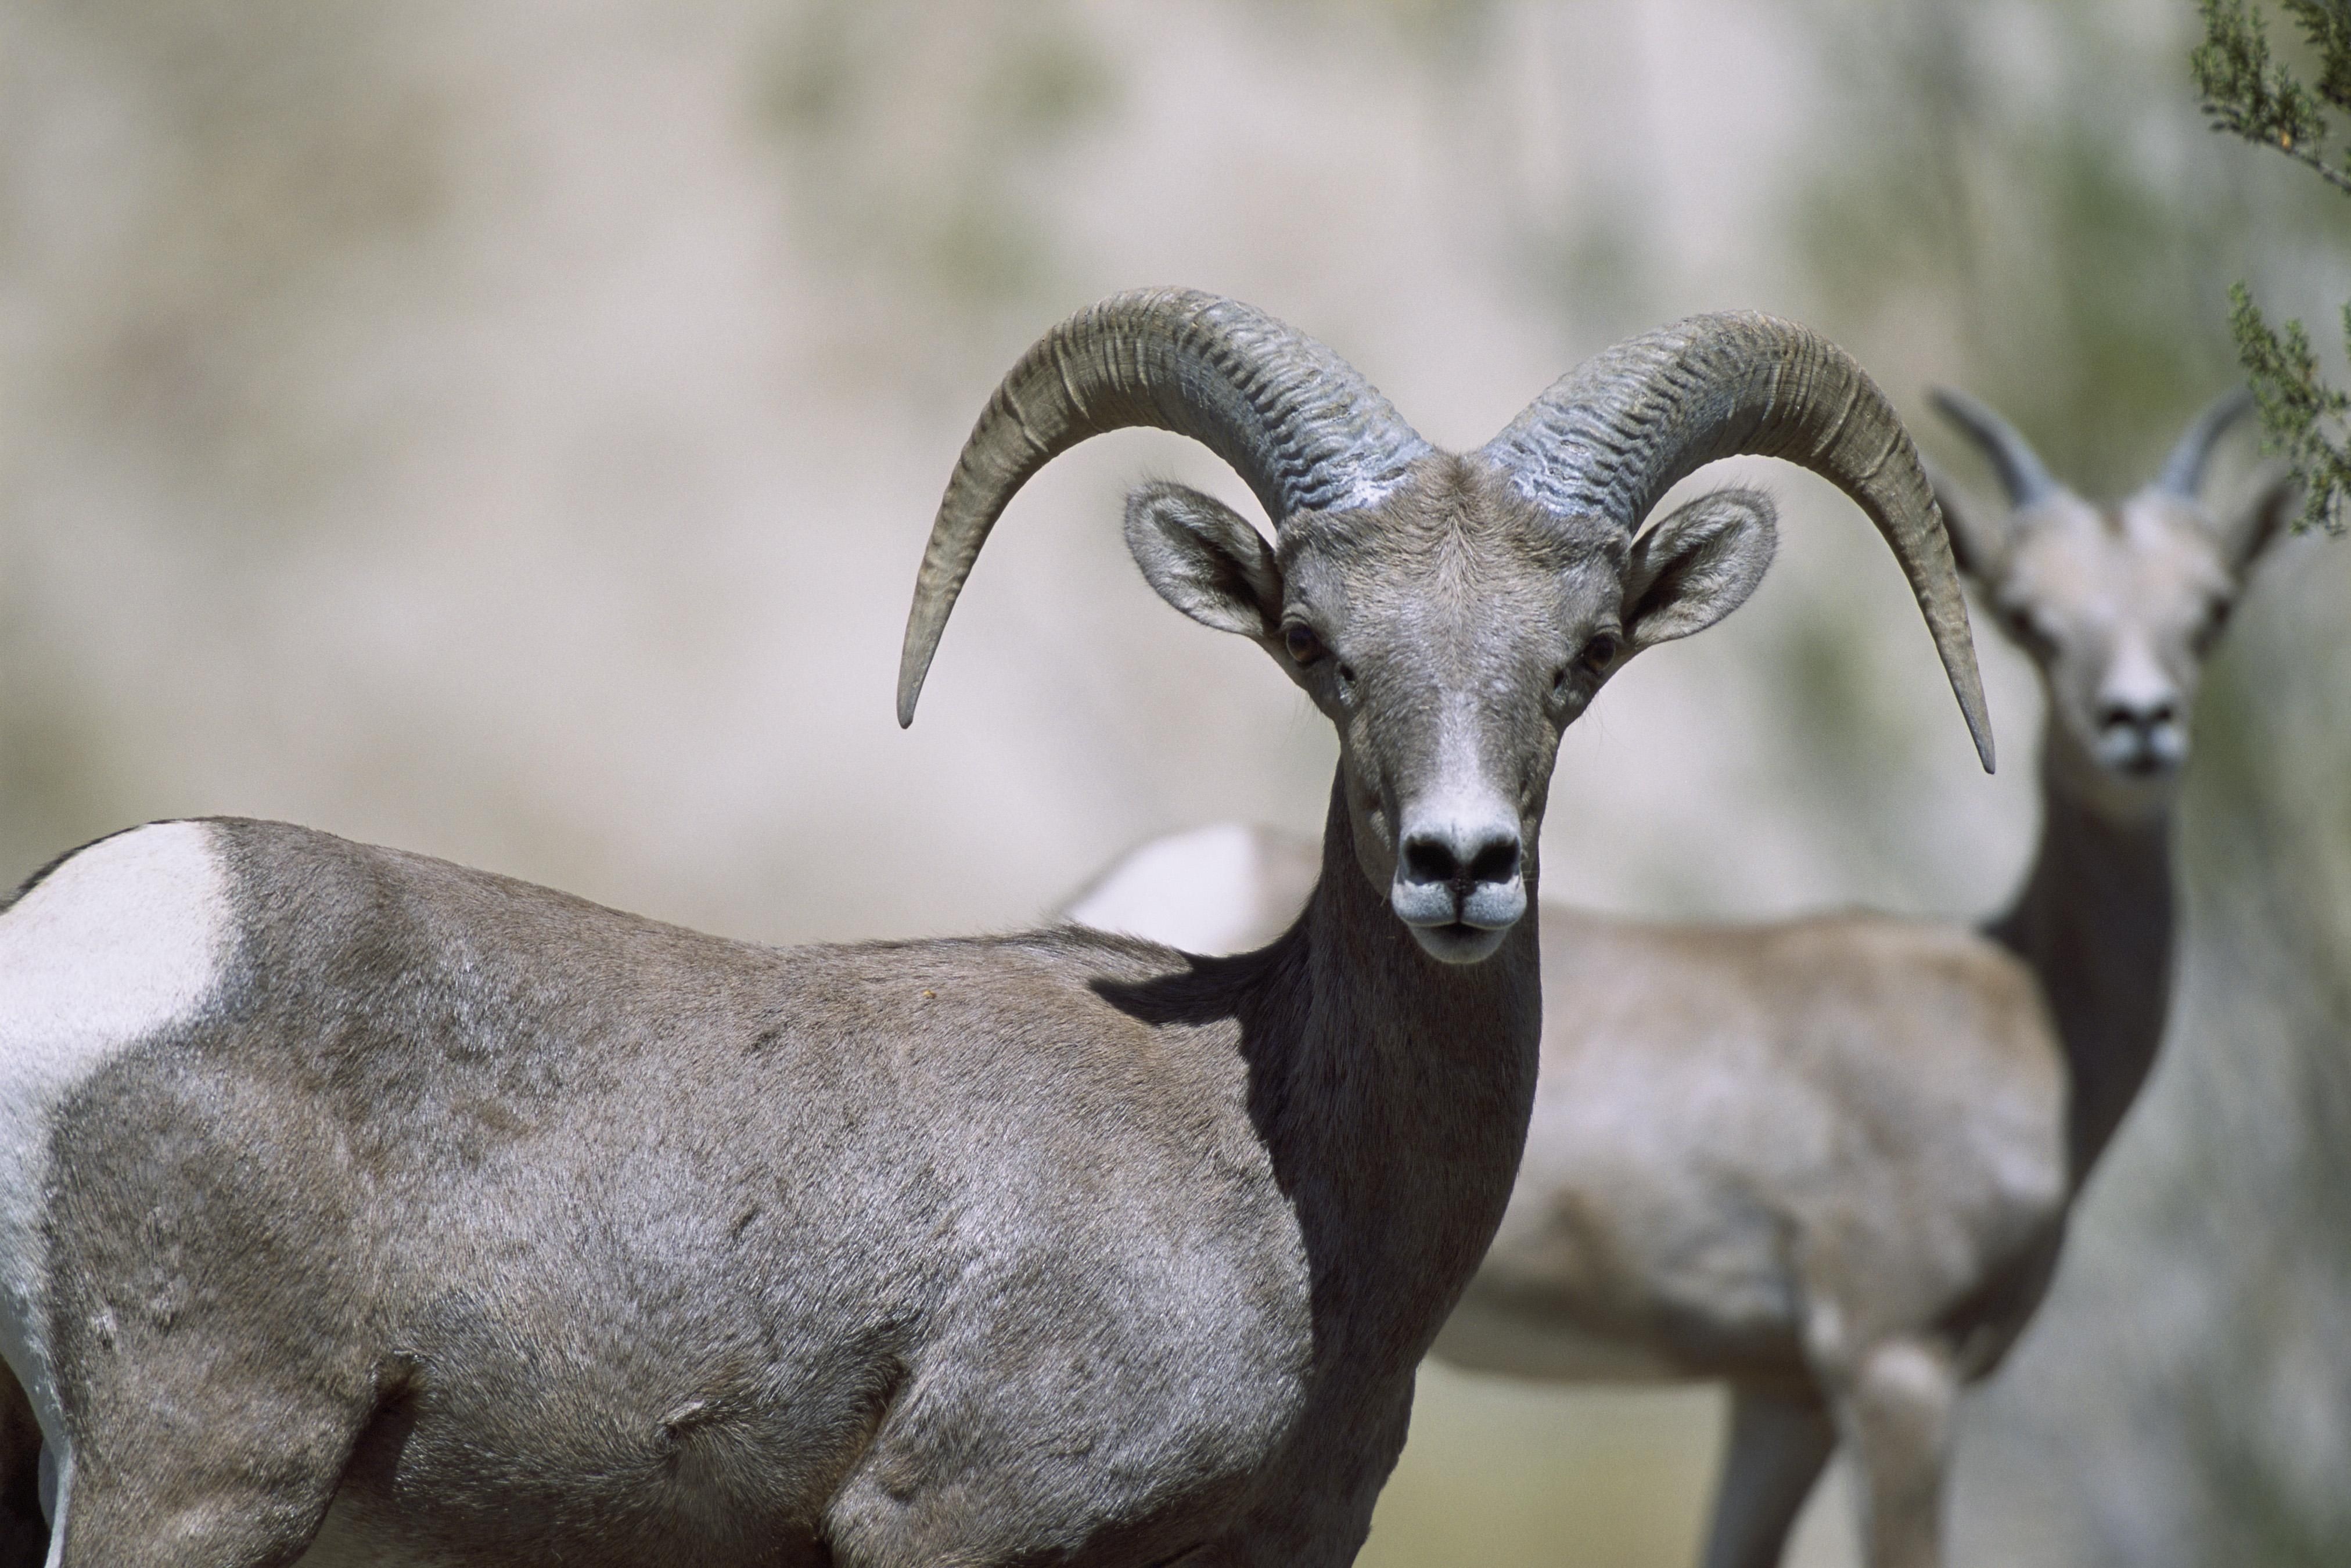
female, wildlife, horn, sheep, mammal, fauna, goats, animals, vertebrate, sheeps, bighorn, barbary sheep, cow goat family, argali